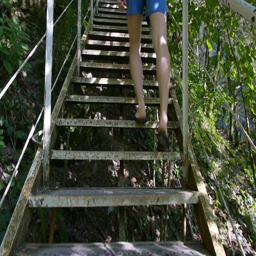
man climbs the stairs on a sunny day